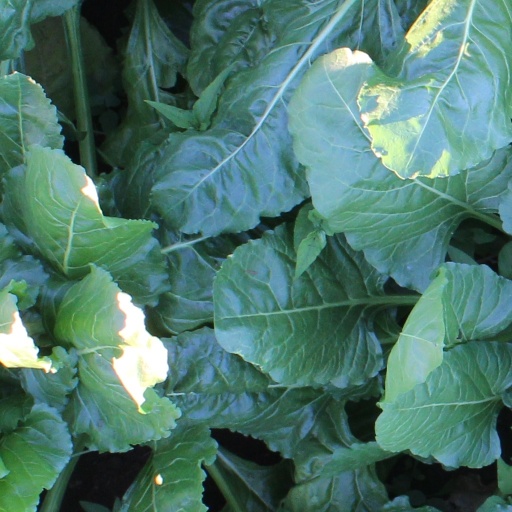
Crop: sugar beet